Bou Meng

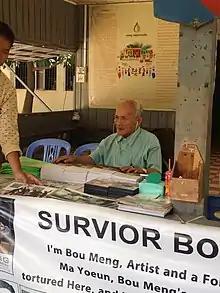
Bou Meng inside the Tuol Sleng Genocide Museum

Bou Meng (born 1941) is one of only seven known adult survivors of the Khmer Rouge imprisonment in the S-21 Tuol Sleng camp, where 20,000 Cambodians were tortured and executed. He was arrested with his wife, Ma Yoeun, in 1976 and taken into S-21; they never met again after then. Bou Meng was tortured for weeks, with many kinds of torture devices (electric shock, bamboo sticks, whips, rattans, cart axles, etc.) and he had to fabricate confessions. He was spared from being slaughtered only because he was a highly skilled painter. His wife, according to the records of Tuol Sleng, was tortured and killed on August 16, 1977. His children ended up in a children's center, where they eventually starved to death.